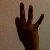
The image shows a hand gesture representing the number 9 in Indian Sign Language.